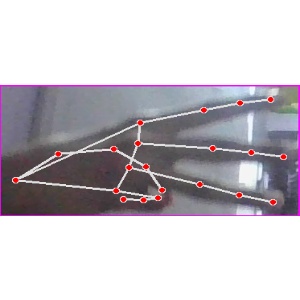
अक्षर: भ